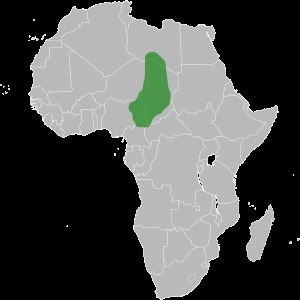
Kanem-riget
Kanem-Bornu i 1200-tallet
Kanem-riget var et førkolonialistisk afrikansk rige bestående omtrentlig af dagens Tchad og Libyen. Ved højden af sit vælde bestod det af et område som ikke bare dækkede mesteparten af Tchad, men også dele af det sydlige Libyen og østlige Niger. Kanem-rigets historie fra 1200'erne og fremover er hovedsageligt kendt fra Girgam-krøniken som blev genopdaget i 1851 af den tyske opdagelsesrejsende Heinrich Barth.